Kryptos

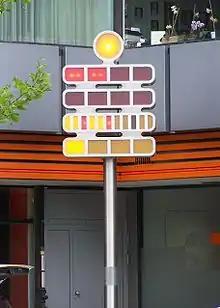
The "Mengenlehreuhr" (Berlin Clock) may be the "Berlin Clock" the encrypted message references.

When commenting in 2006 about his error in passage2, Sanborn said that the answers to the first three passages contain clues to the fourth passage. In November 2010, Sanborn released a clue, publicly stating that "NYPVTT", the 64th–⁠69th letters in passage4, become "BERLIN" after decryption.